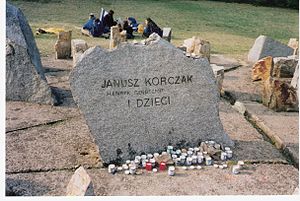
Treblinka udryddelseslejr / Navne, der huskes
Janusz Korczaks mindesten i Treblinka.
Treblinka var en nazistisk udryddelseslejr i nærheden af landsbyen Treblinka i voivodskabet Masovien i det tysk-besatte Polen under 2. verdenskrig. Næstefter Auschwitz var det den udryddelseslejr hvor flest jøder blev slået ihjel.